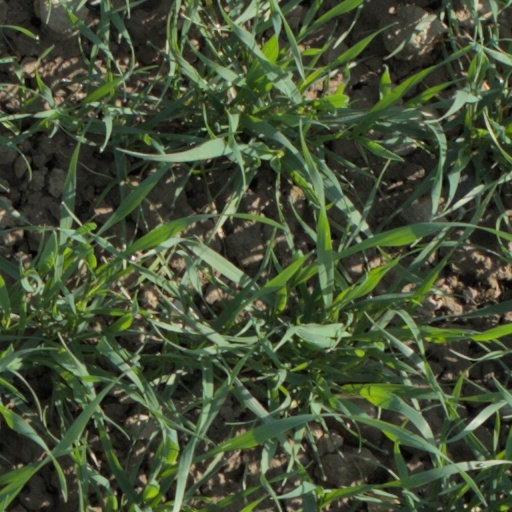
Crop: wheat